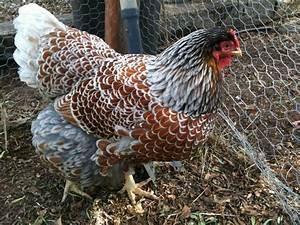
chicken